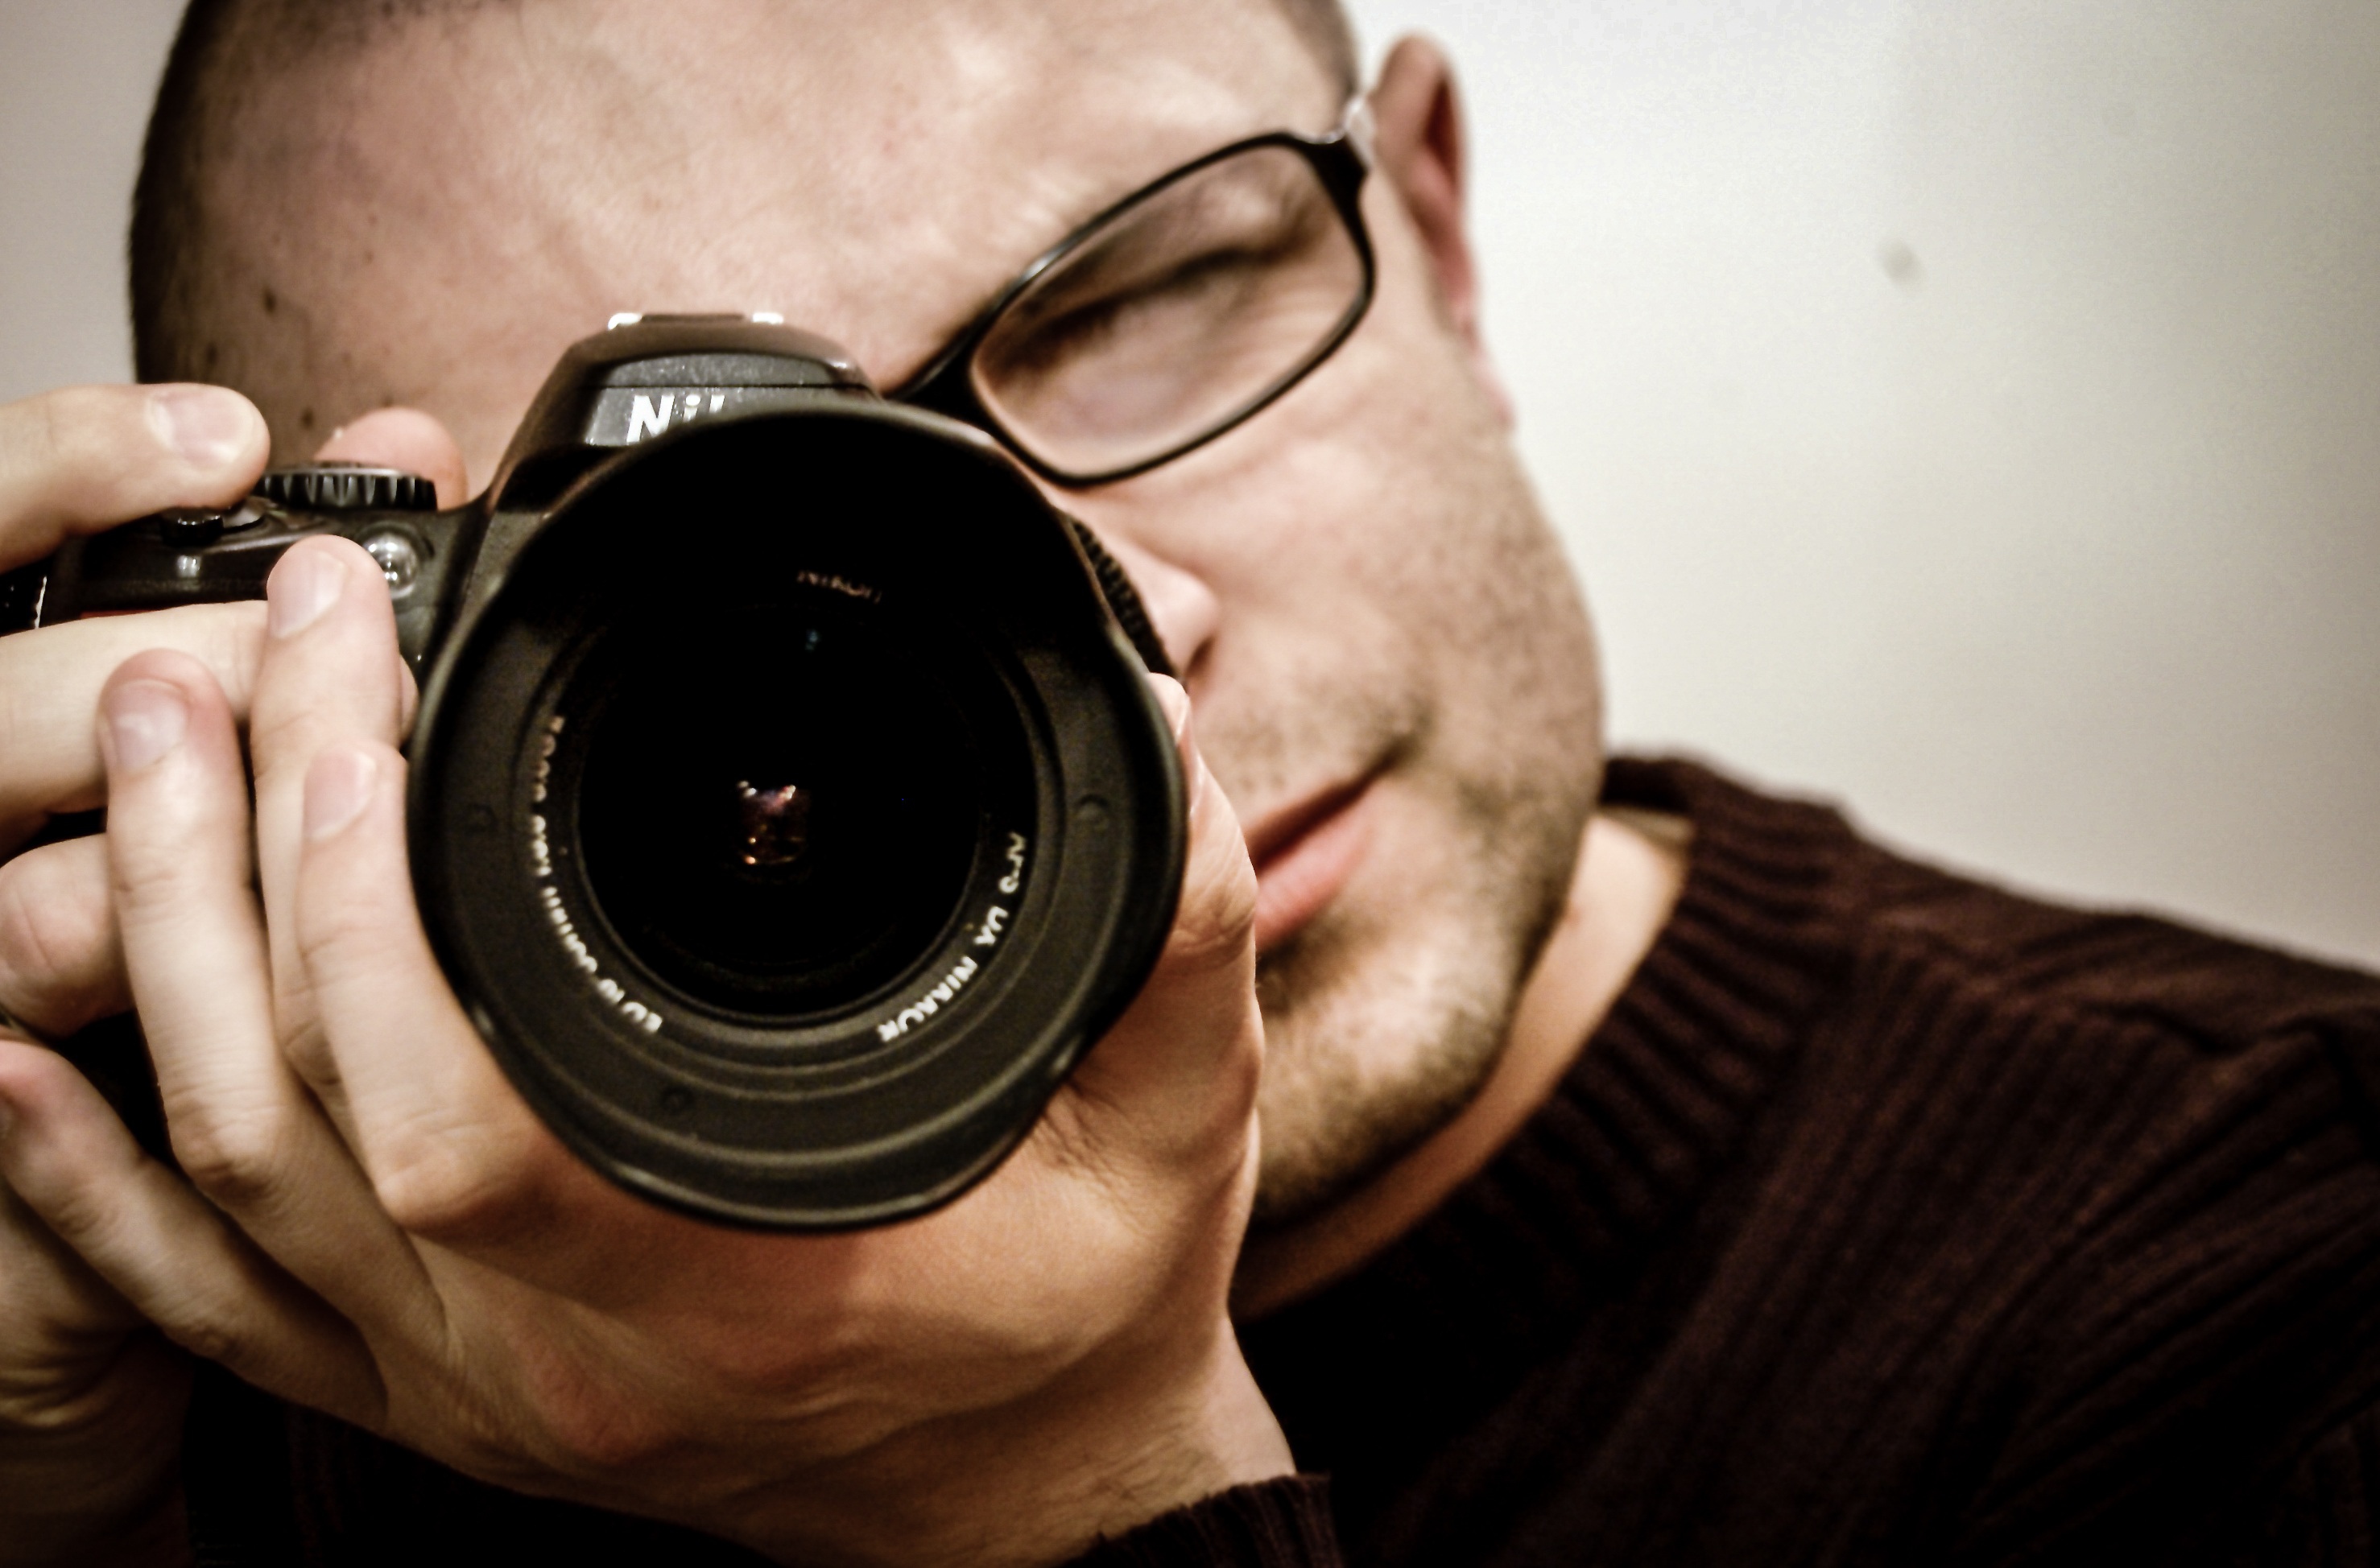
cameras optics, photograph, photographer, camera lens, camera, Point and shoot camera, lens, mirrorless interchangeable lens camera, digital camera, photography, reflex camera, Colorfulness, single lens reflex camera, snapshot, camera accessory, digital slr, close up, glasses, stock photography, human, selfie, flash photography, reflection, camera operator, film camera, portrait